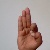
The image shows a hand gesture representing the letter 'F' in Indian Sign Language.